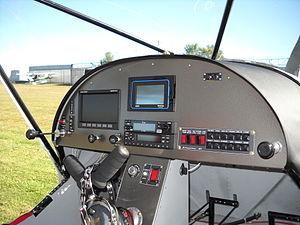
Le STOL CH 701 est un ULM de la marque Zenair créé en 1974 par l'ingénieur aéronautique franco-canadien Christophe Heintz.